Brazilian Army in the First Republic

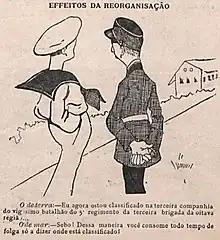
Illustration in "O Malho" magazine satirizing the structure created by the Hermes Reform

The army was represented within the government by the Minister of War. This was a political position and did not necessarily have to be occupied by a military officer, but only one civilian held the position during the period, deputy Pandiá Calógeras, from 1919 to 1922. In 1889, command of the army fell to the minister's adjutant-general, a position always occupied by soldiers. The adjutant-general had broad attributions, such as personnel management and planning, and directly commanded the garrison of the capital and state of Rio de Janeiro. The General Adjutant Department was extinguished in 1899, giving way to the Army General Staff (EME), which had been founded in 1896, but until then it was not a reality and had no approved regulations. It was not clear whether command of the army would fall to the Minister of War or the head of EME, and these two figures disputed the leadership of the institution in the following years.